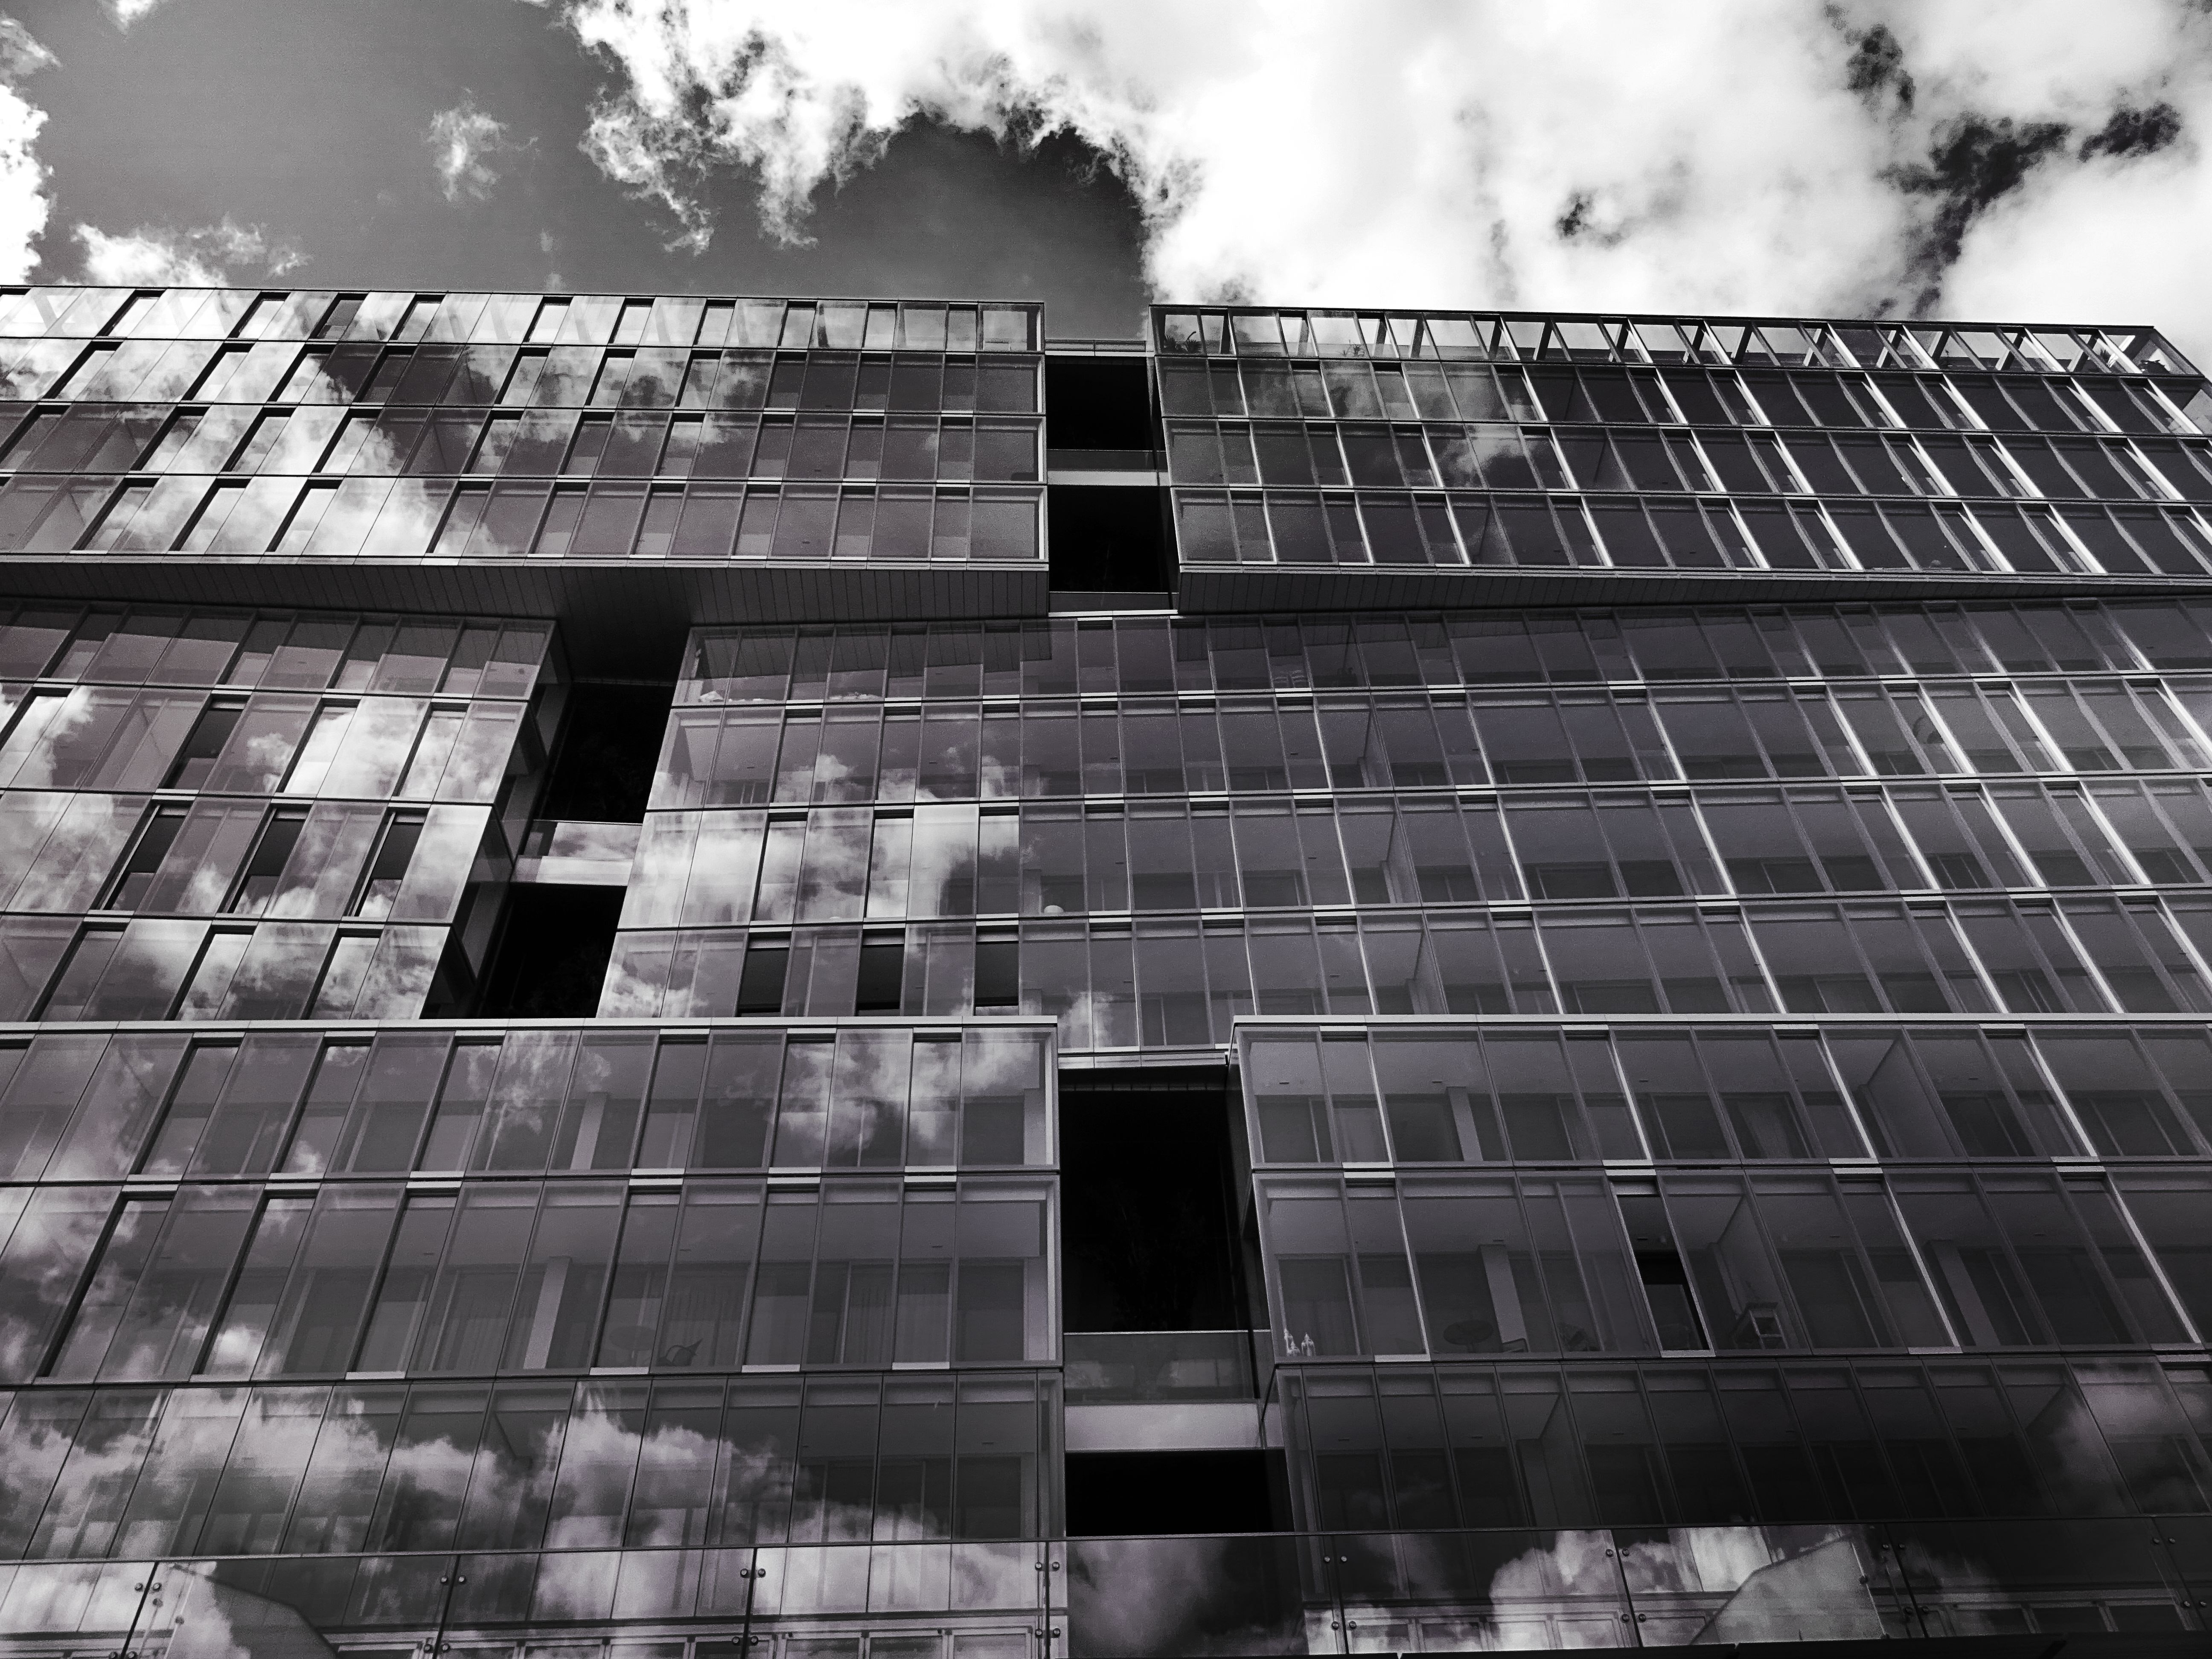
white, black, architecture, black and white, monochrome, monochrome photography, daytime, sky, building, urban area, house, line, wall, facade, Material property, photography, tree, window, reflection, cloud, brutalist architecture, symmetry, commercial building, style, glass, apartment, city